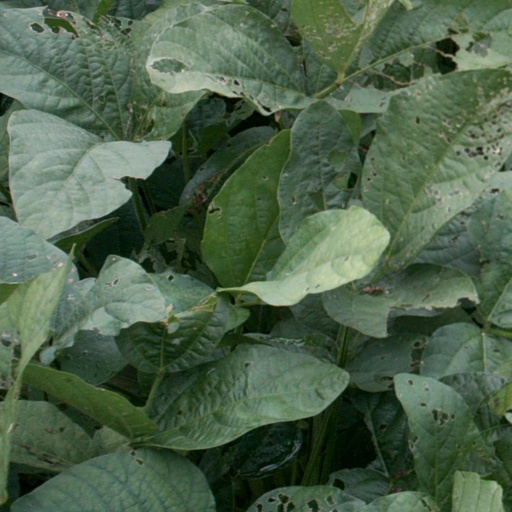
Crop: soybean